Braly Municipal Stadium

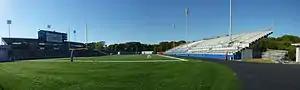
View of the stadium in 2010

Tom Braly Municipal Stadium is a 14,215-seat stadium in Florence, Alabama. It is primarily used for American football, and is the home field of the University of North Alabama North Alabama Lions and the Florence High School Falcons. It also hosted the NCAA Division II Football Championship games from 1986 to 2013, which were broadcast on ESPN.